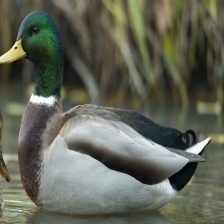
Species: MALLARD DUCK
Scientific name: ANAS PLATYRHYNCHOS
ImageNet parent category: drake